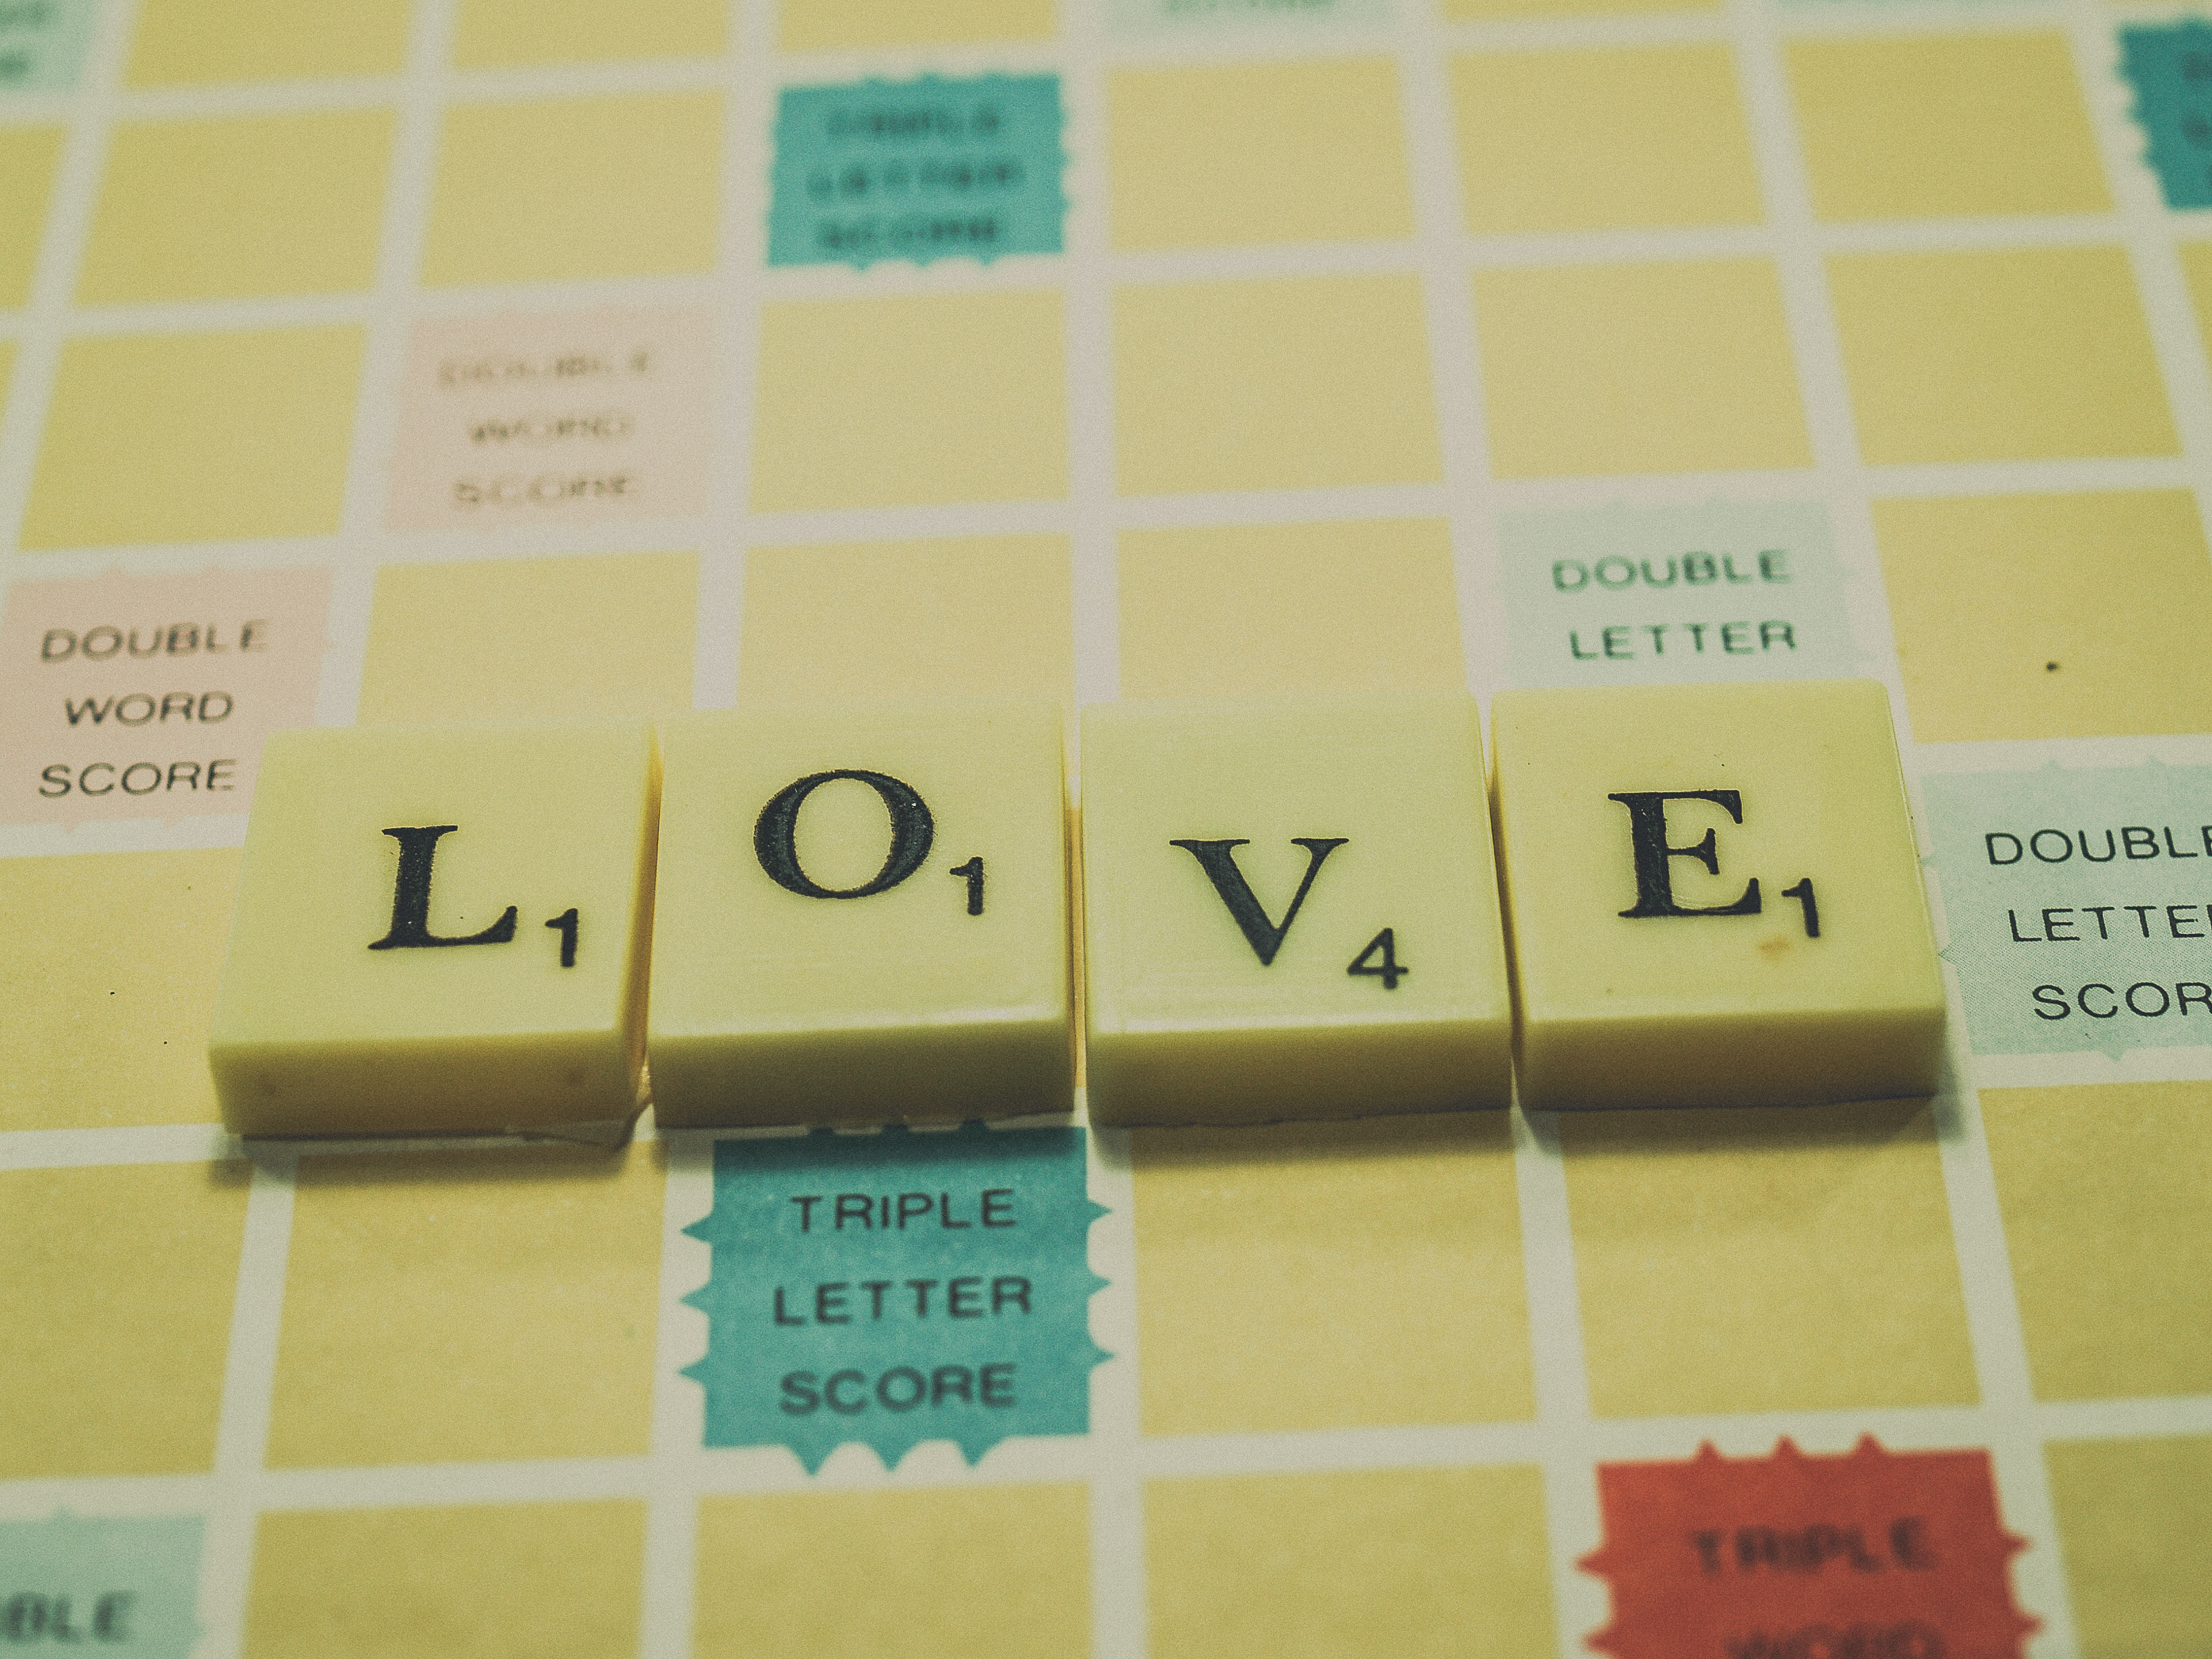
abstract, aged, antique, background, brown, dark, design, love, material, retro, stylish, text, textured, typography, vintage, white, wood, wooden, woodwork, word, word love, write, games, yellow, Material property, font, post it note, recreation, indoor games and sports, square